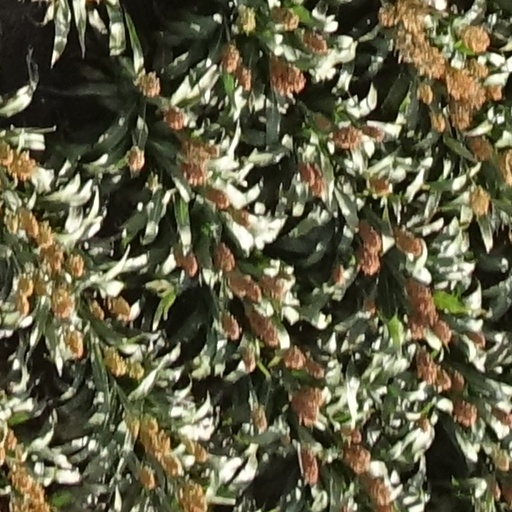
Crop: sorghum